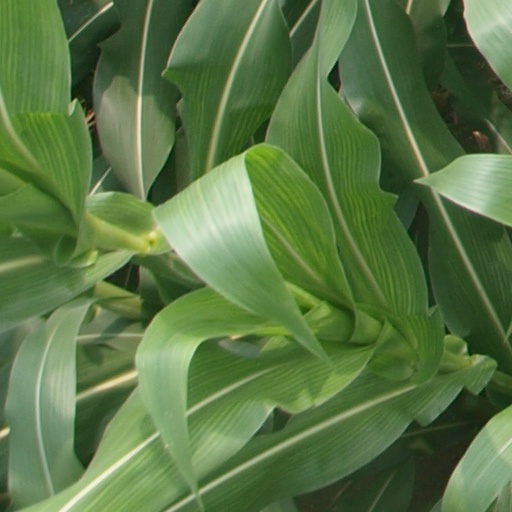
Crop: maize; corn